Fort Vengeance

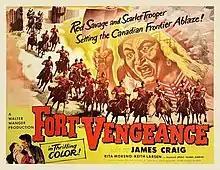

Fort Vengeance (aka Royal Mounted Police) is a 1953 American Western film directed by Lesley Selander and starring James Craig, Rita Moreno and Keith Larsen.